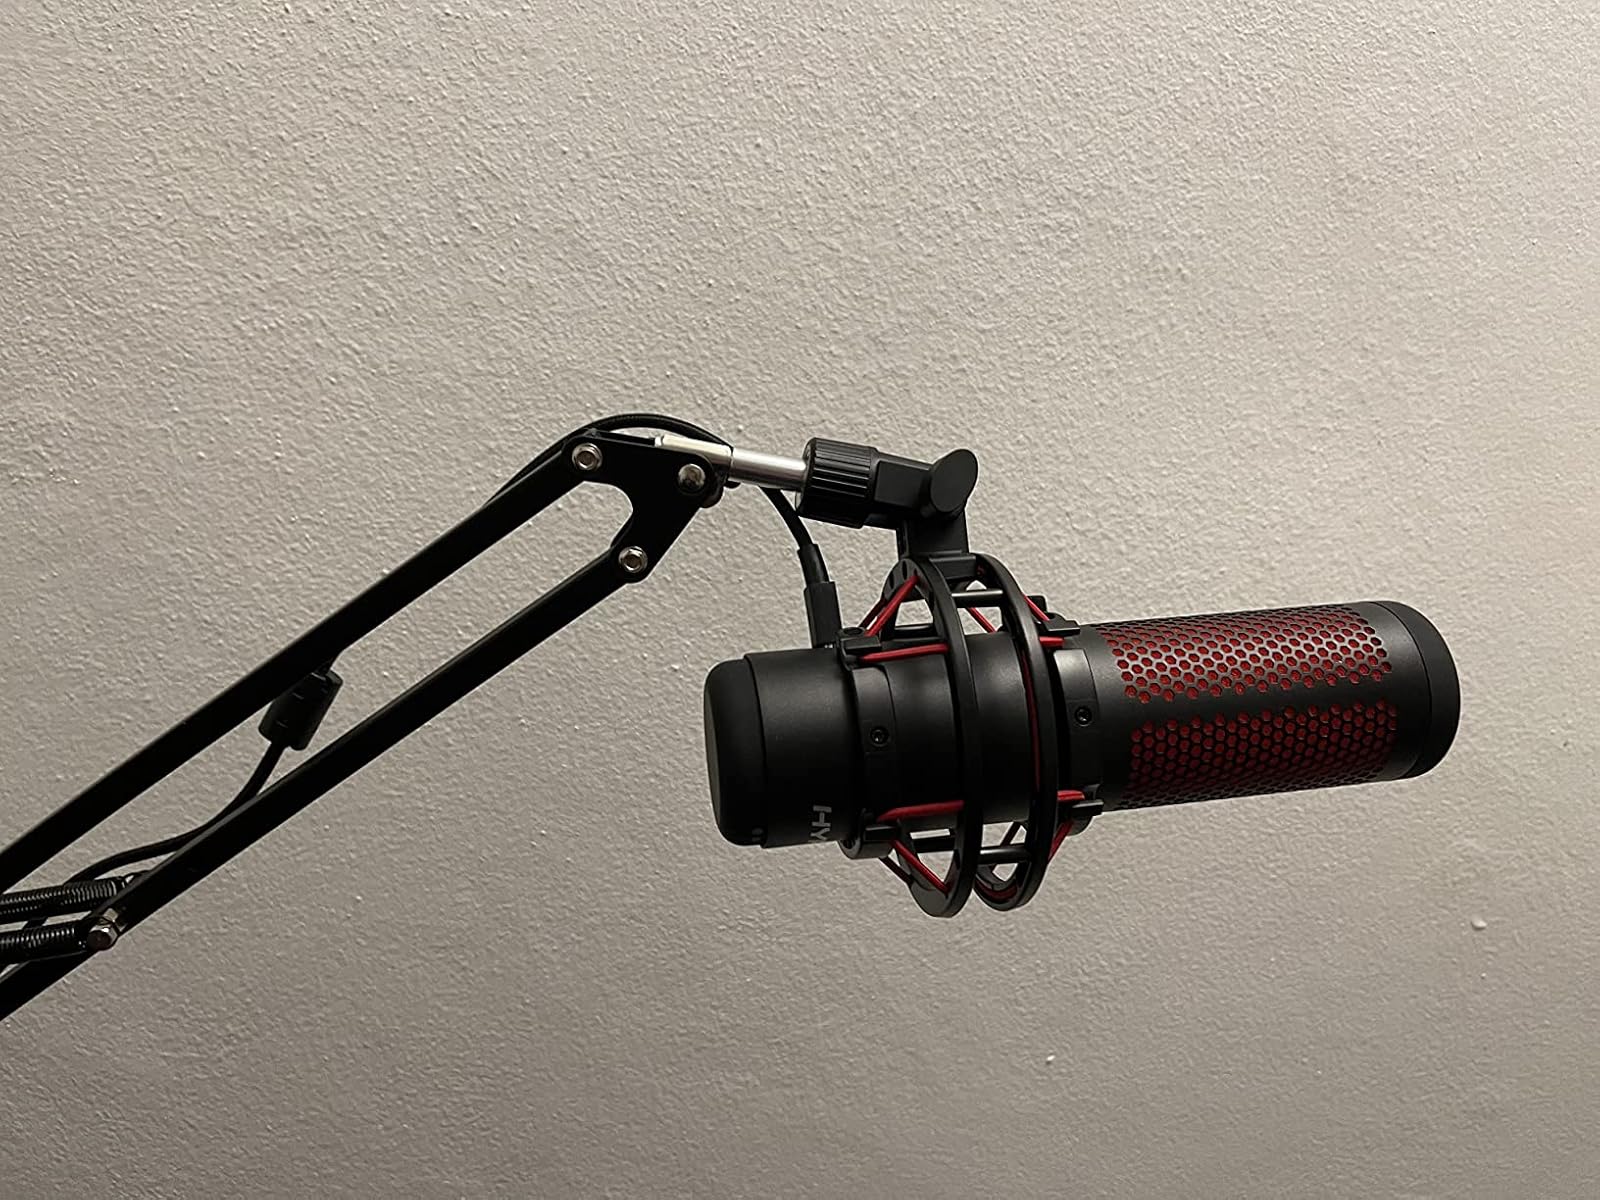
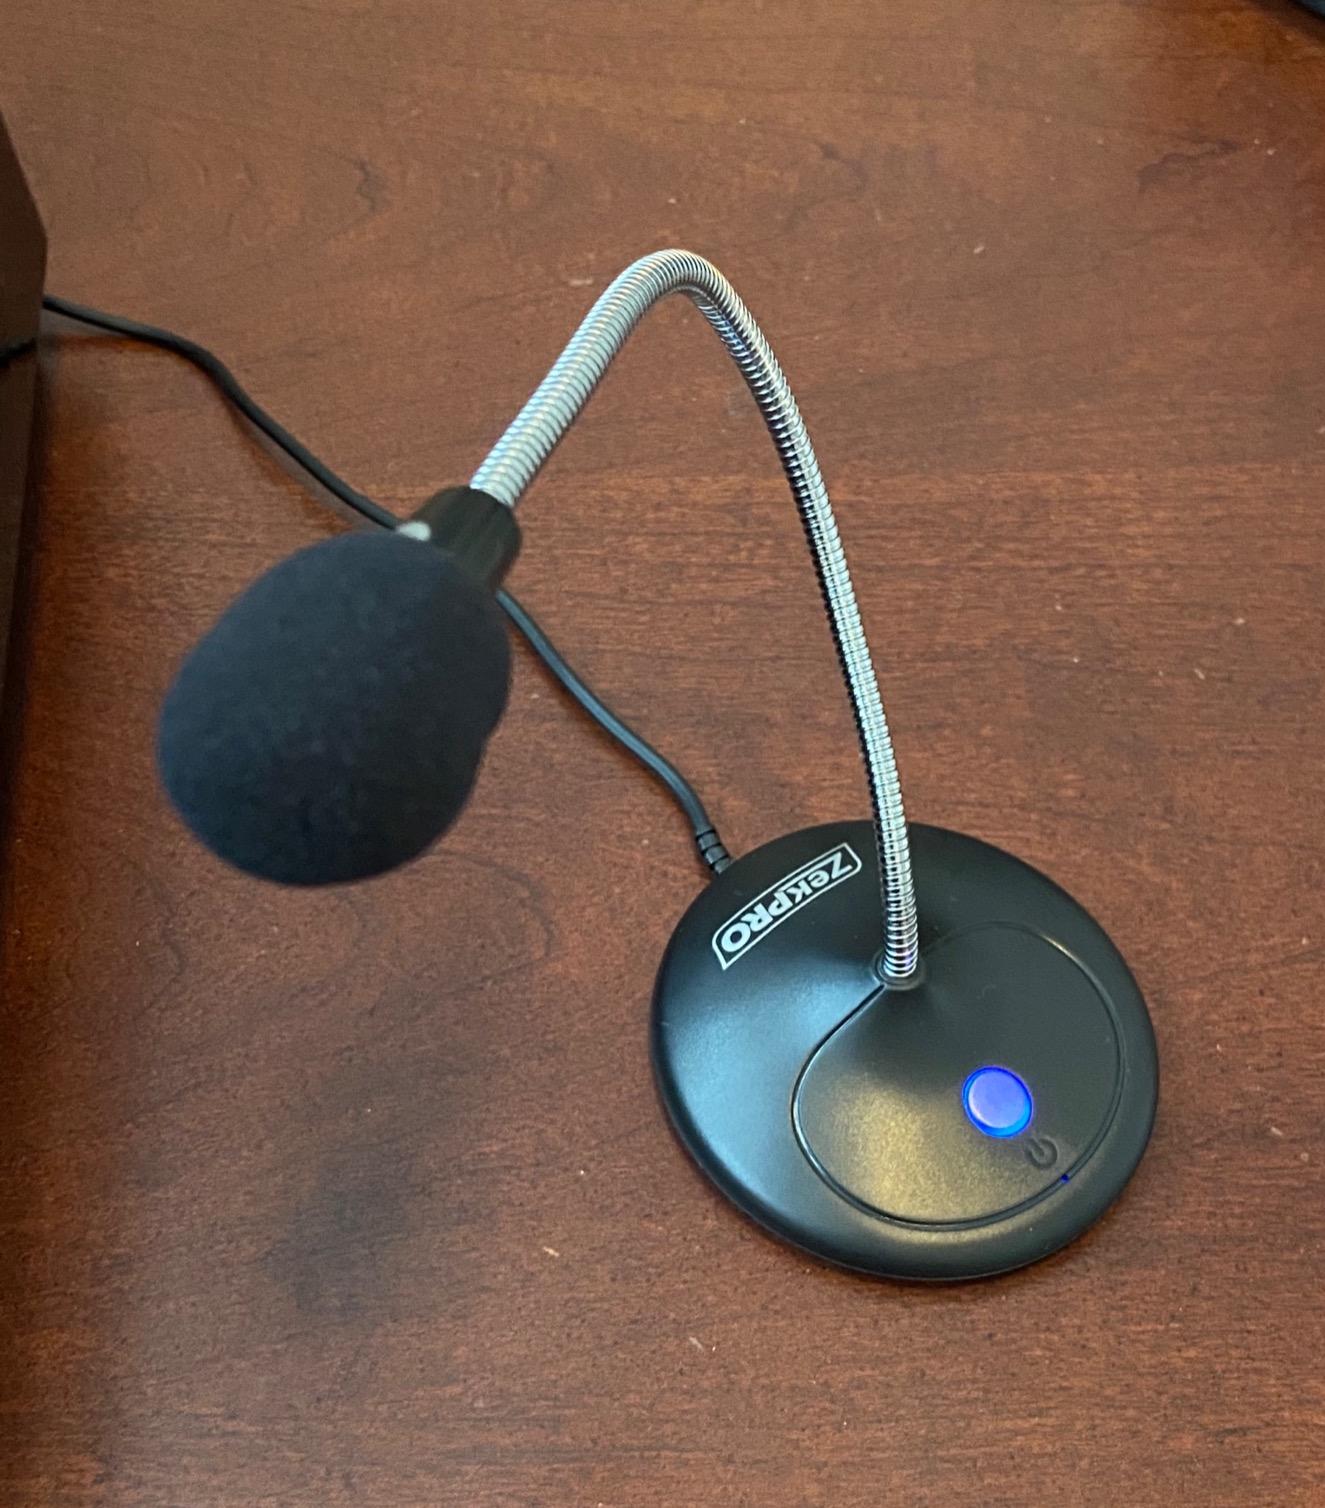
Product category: microphone
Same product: no